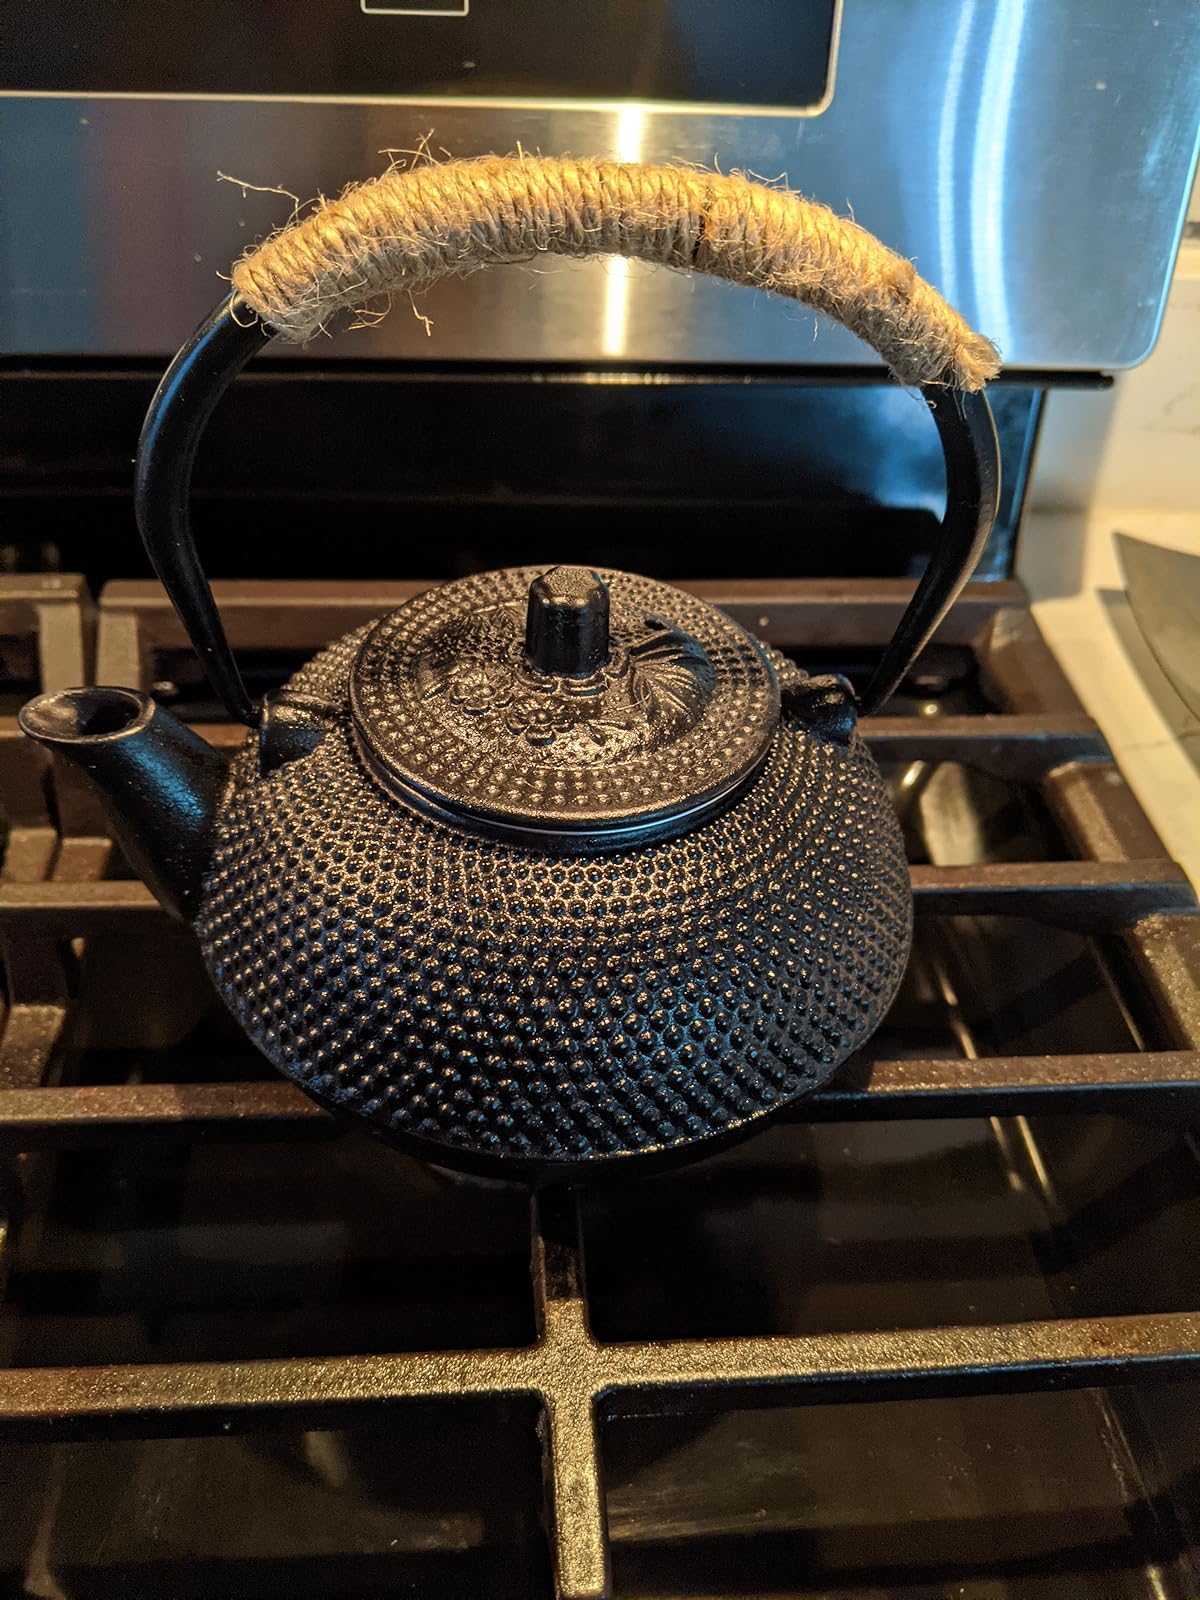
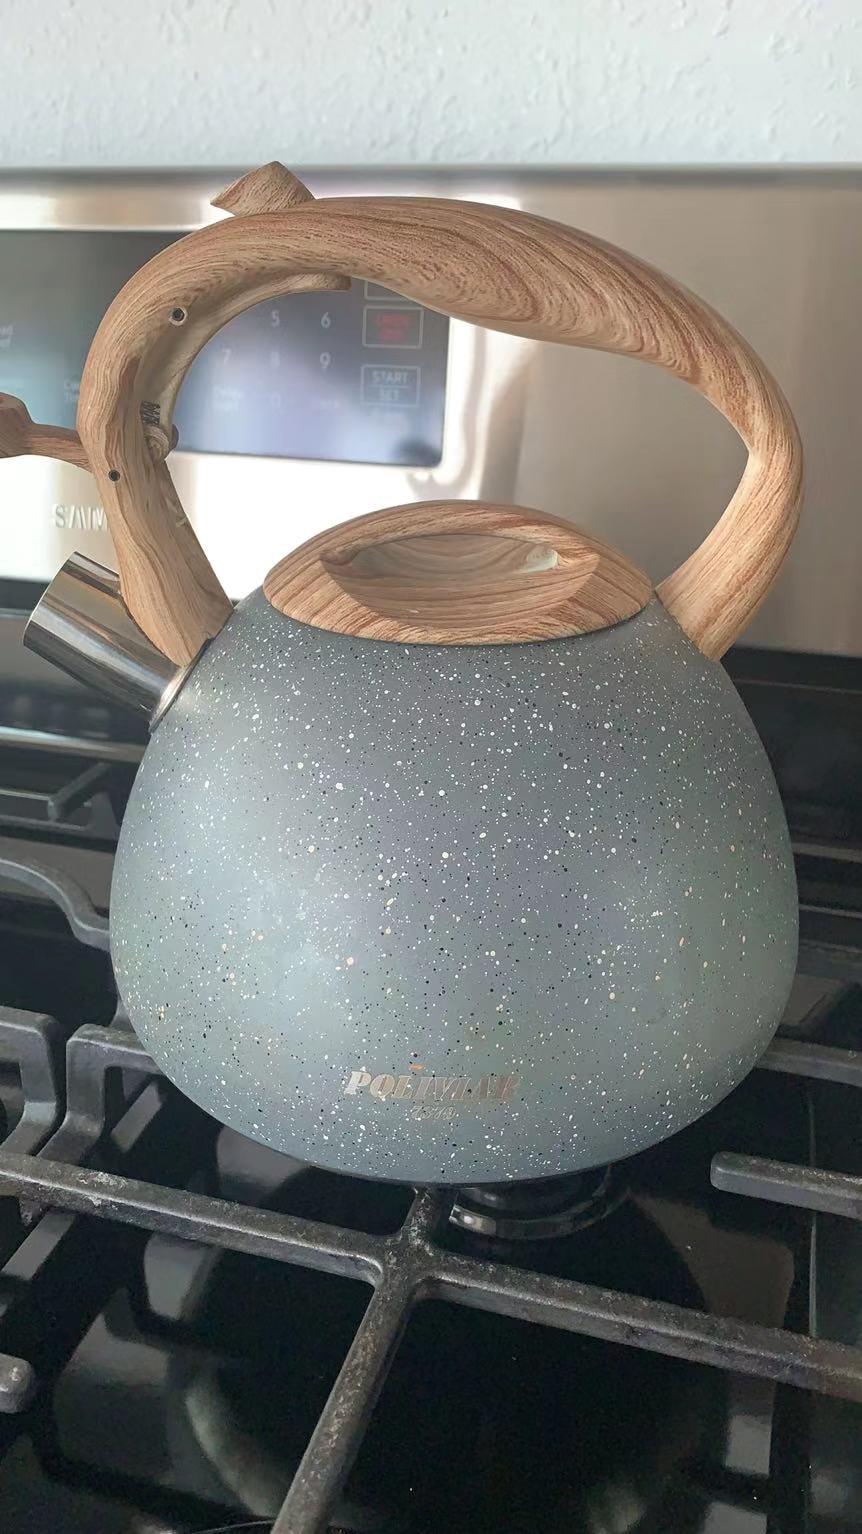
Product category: items_kettle
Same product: no